BASF

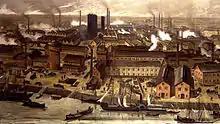
BASF plant in Ludwigshafen, 1881

The discovery in 1857 by William Henry Perkin that aniline could be used to make intense colouring agents had led to the commercial production of synthetic dyes in England from aniline extracted from coal tar. BASF recruited Heinrich Caro, a German chemist with experience of the dyestuff industry in England, to be the first head of research. Caro developed a synthesis for alizarin (a red dye used for dying textile fabrics) and applied for a British patent on 25 June 1869. Coincidentally, Perkin applied for a virtually identical patent on 26 June 1869, and the two companies came to a mutual commercial agreement about the process.